Anointing

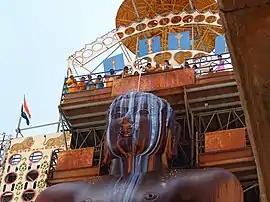
Jain Abhisheka at Śravaṇa Beḷgoḷa

In Indian religion, late Vedic rituals developed involving the anointing of government officials, worshippers, and idols. These are now known as abhisheka. The practice spread to Indian Buddhists. In modern Hinduism and Jainism, anointment is common, although the practice typically employs water or yoghurt, milk, or (particularly) butter from the holy cow, rather than oil. Many devotees are anointed as an act of consecration or blessing at every stage of life, with rituals accompanying birthing, educational enrollments, religious initiations, and death. New buildings, houses, and ritual instruments are anointed, and some idols are anointed daily. Particular care is taken in such rituals to the "direction" of the smearing. People are anointed from head to foot, downwards. The water may derive from one of the holy rivers or be scented with saffron, turmeric, or flower infusions; the waste water produced when cleaning certain idols or when writing certain verses of scripture may also be used. Ointments may include ashes, clay, powdered sandalwood, or herbal pastes.